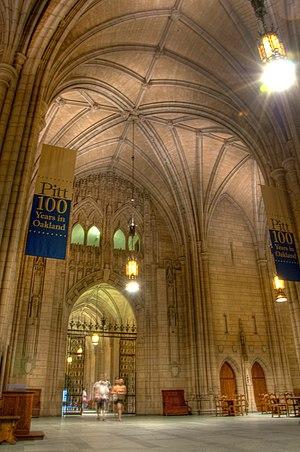
La Cathedral of Learning est un gratte-ciel abritant des locaux de l'université de Pittsburgh, dû à l'architecte Charles Klauder.